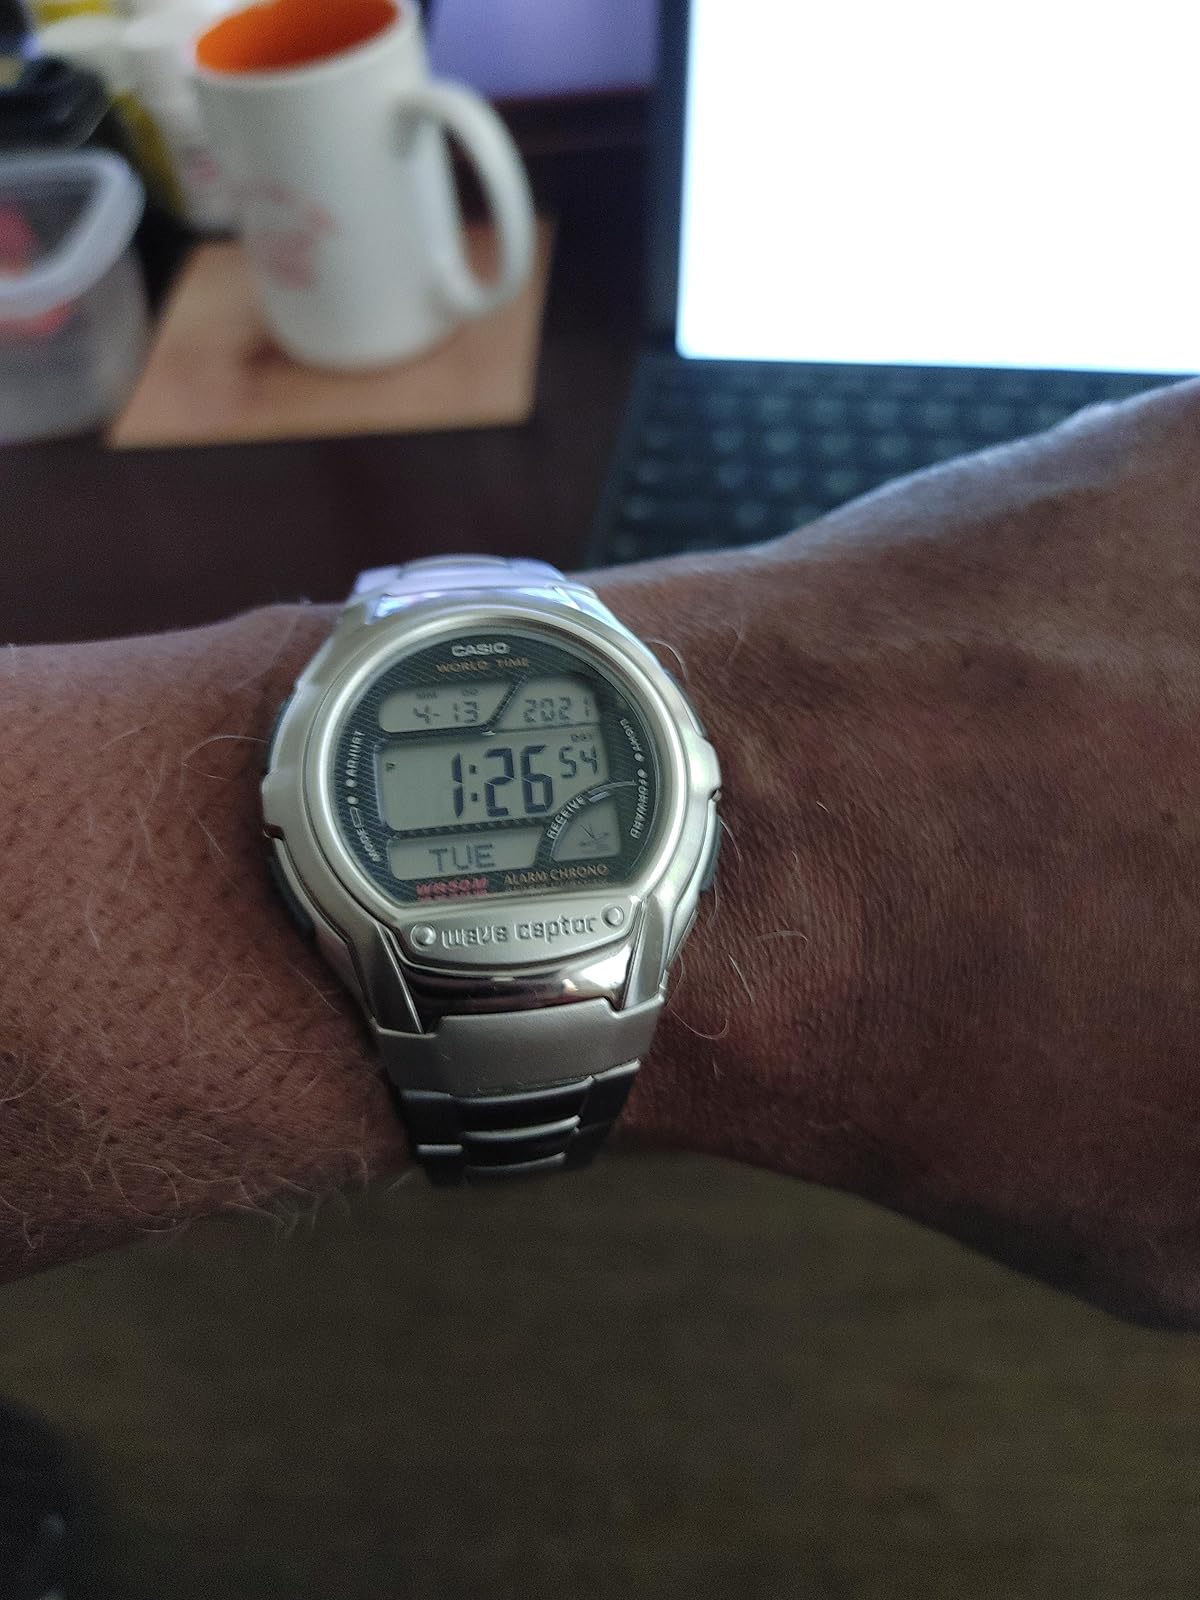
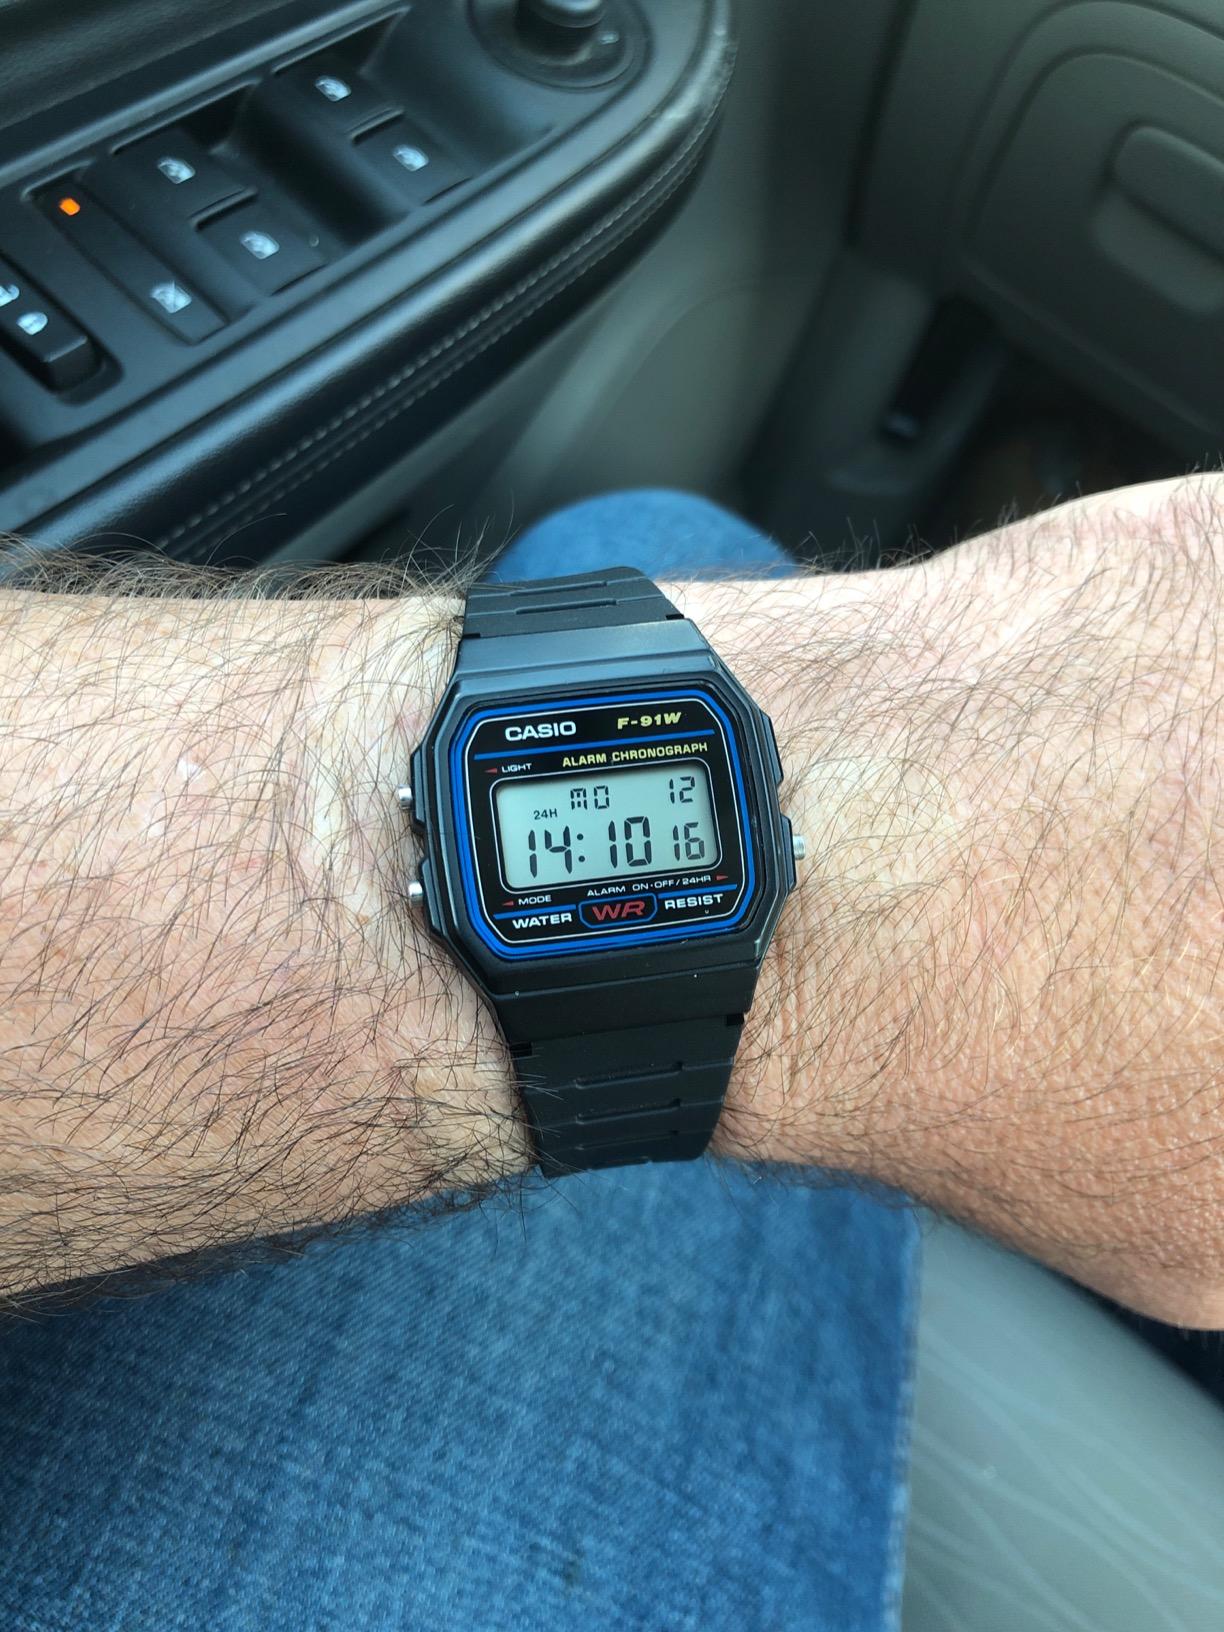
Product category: accessories_watch
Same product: no